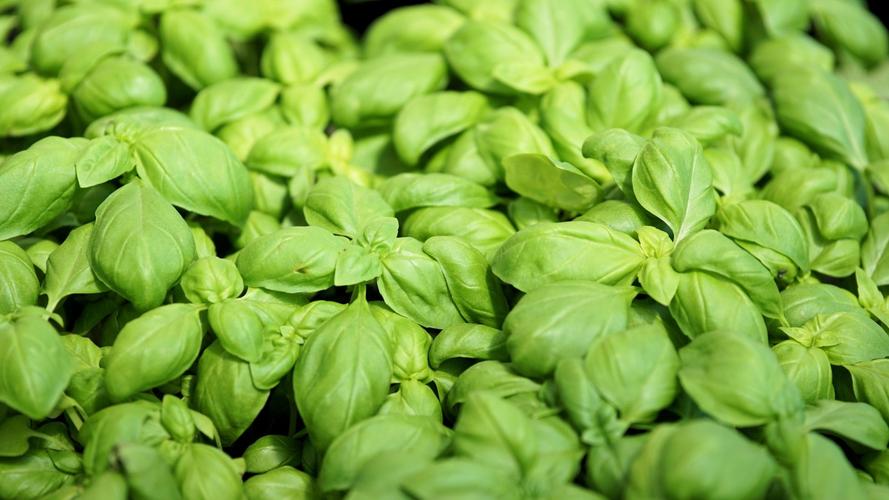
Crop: unknown
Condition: basil